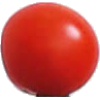
Label: Tomato Cherry Red 1